Answer in natural language. Which object is closer to DeskLamp, advanced coding ai or brown top white leg dining table? Choose between the following options: brown top white leg dining table or advanced coding ai
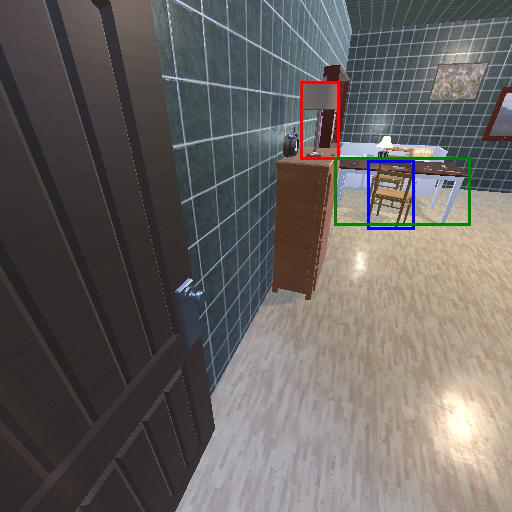
<answer>advanced coding ai</answer>